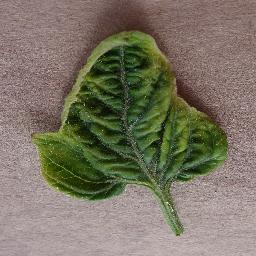
Label: Tomato___Tomato_Yellow_Leaf_Curl_Virus